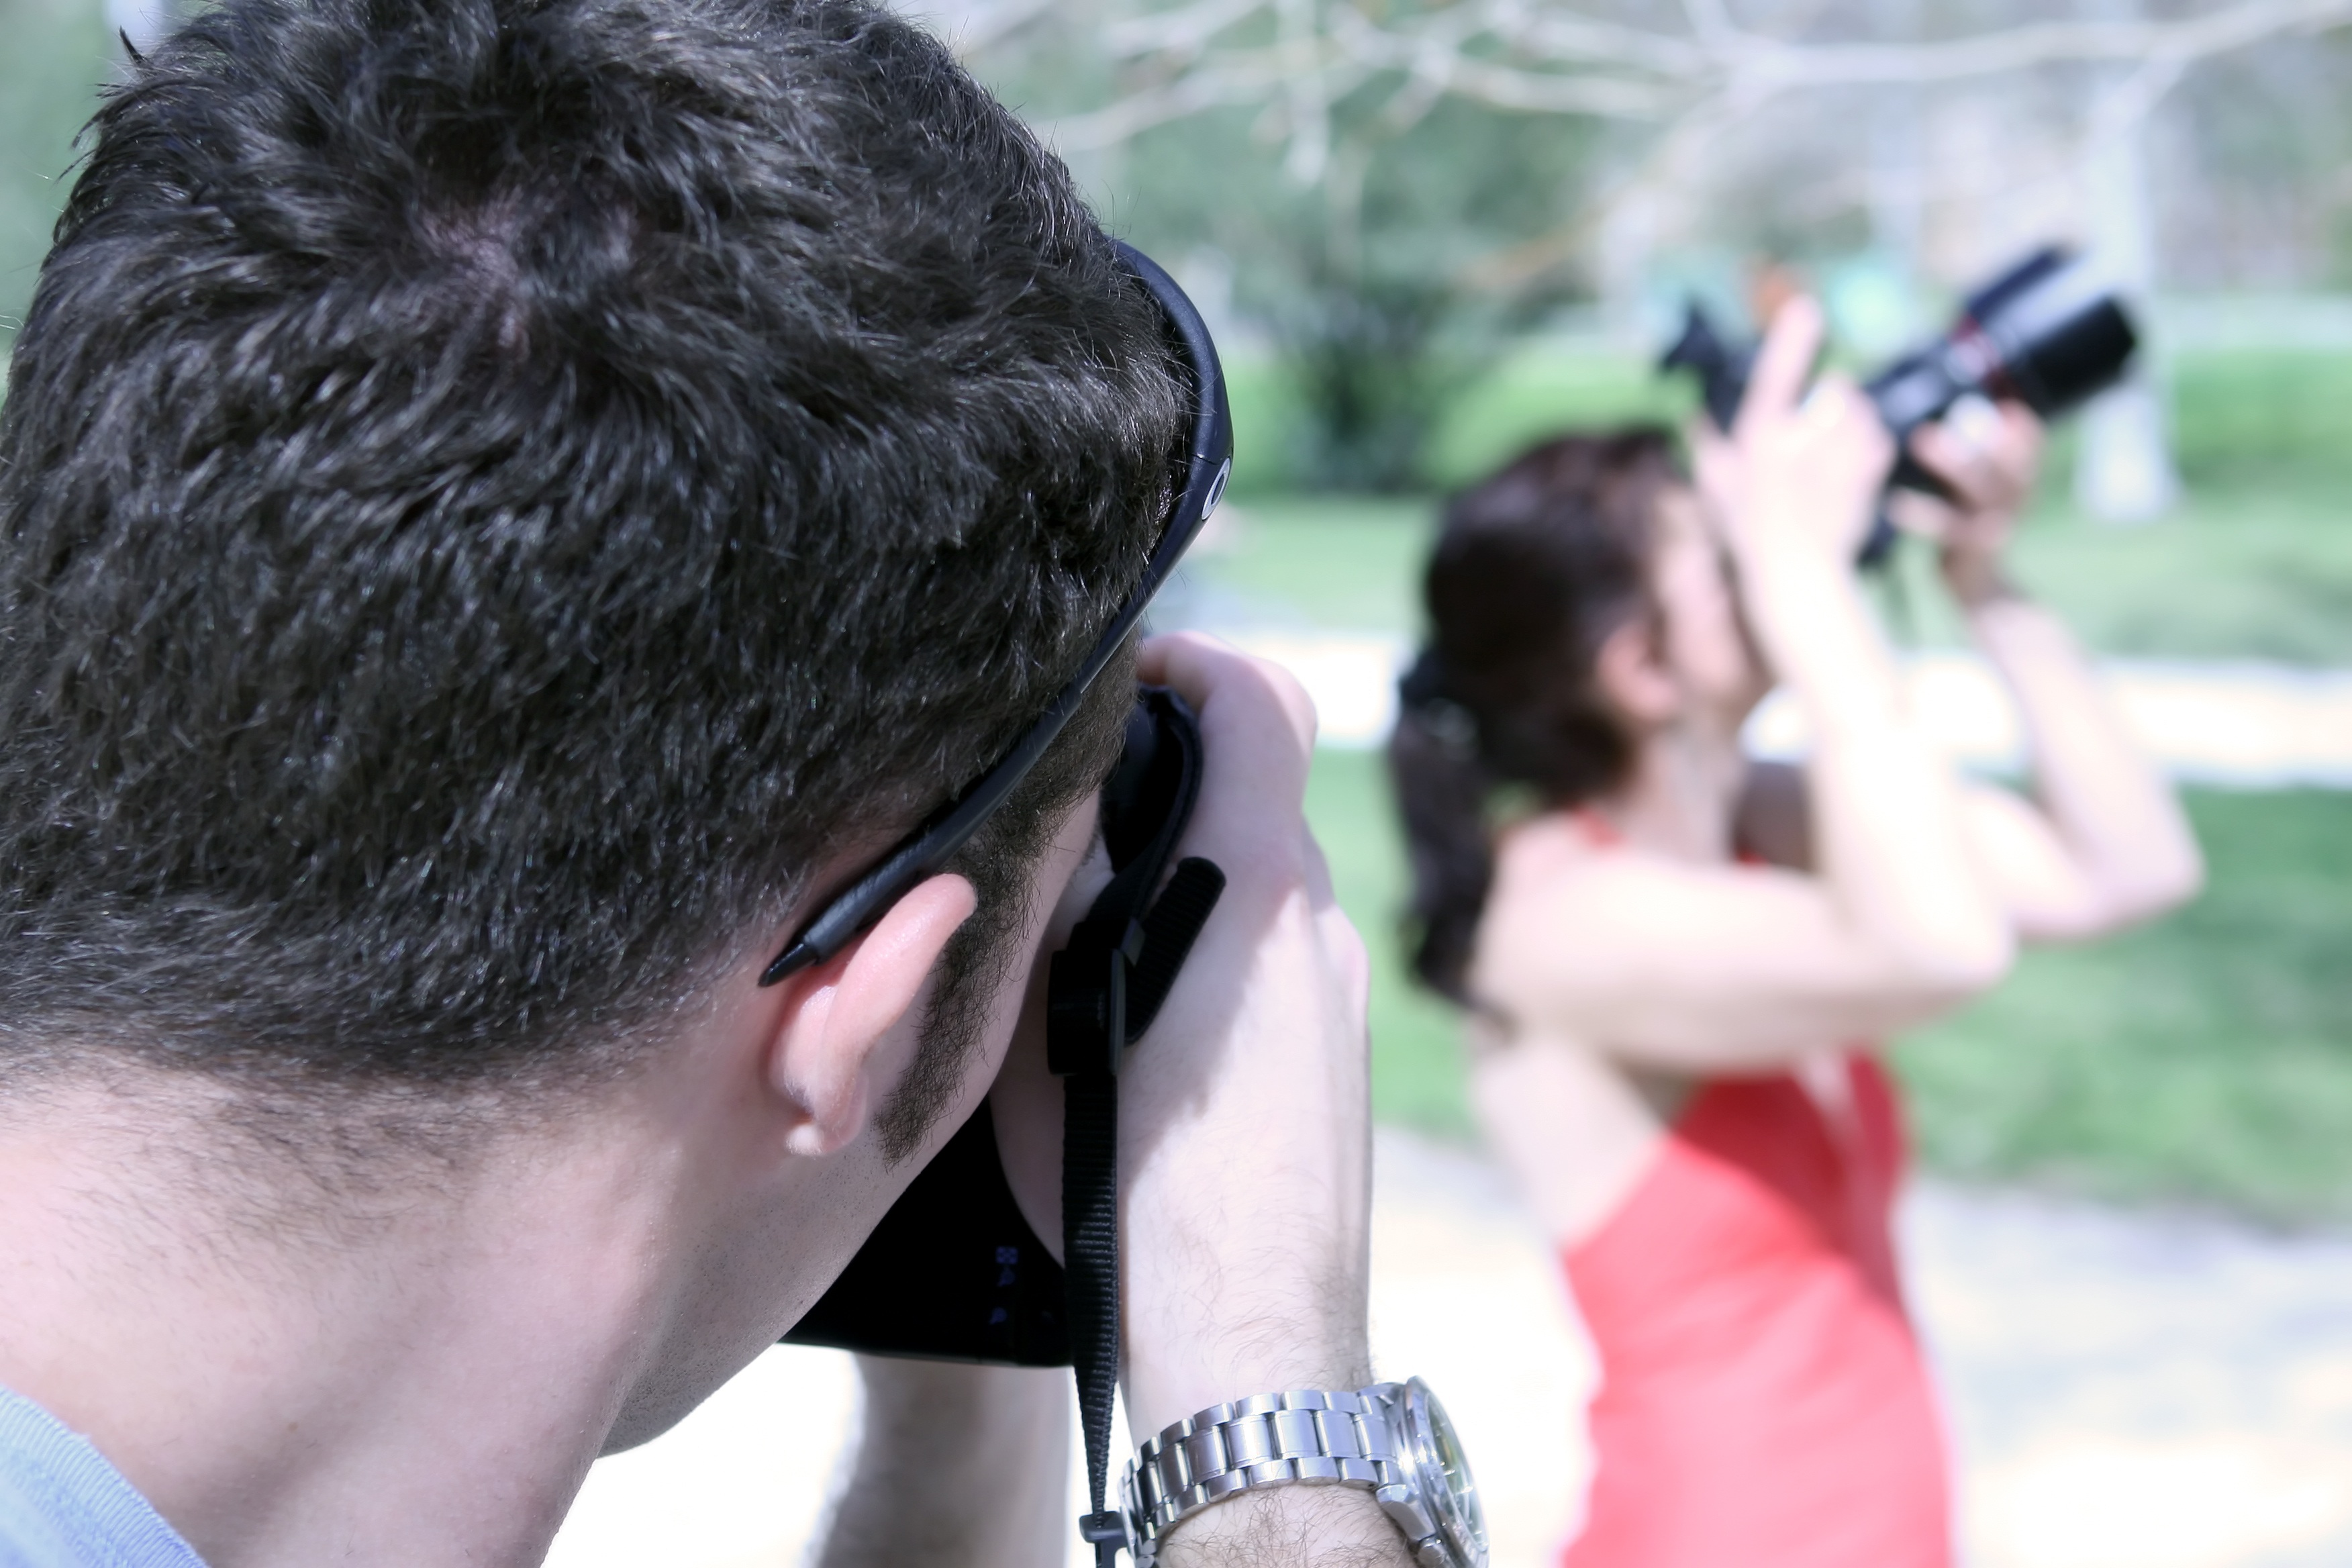
computer, work, light, abstract, people, woman, hair, technology, camera, photography, photographer, film, photo, summer, newspaper, dslr, internet, red, lens, communication, professional, business, hairstyle, shutter, electronic, flash, dress, picture, digital, shoot, conceptual, spy, sexy, image, body, news, job, journalism, aperture, wireless, paparazzi, amateur, success, employee, journalist, career, interaction, transfer, gossip, communicate, stalker, successful, pap